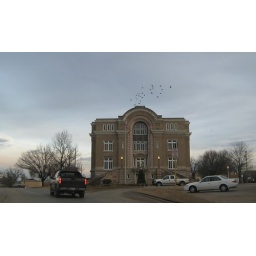
The street curves around the old courthouse. This is one of the most beautiful buildings in B'ville.